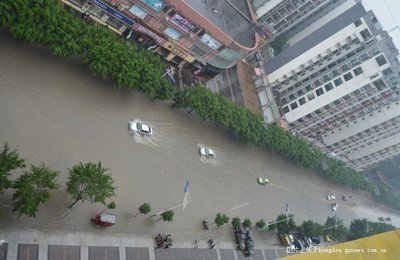
Weather: rain or strom